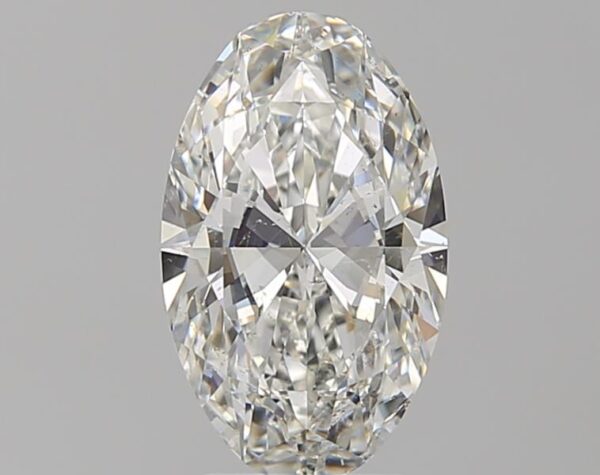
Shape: oval
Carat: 2.5
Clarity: SI1
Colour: G
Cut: EX
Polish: EX
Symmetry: EX
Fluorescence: M
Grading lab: GIA
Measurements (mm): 11.91 x 7.27 x 4.35